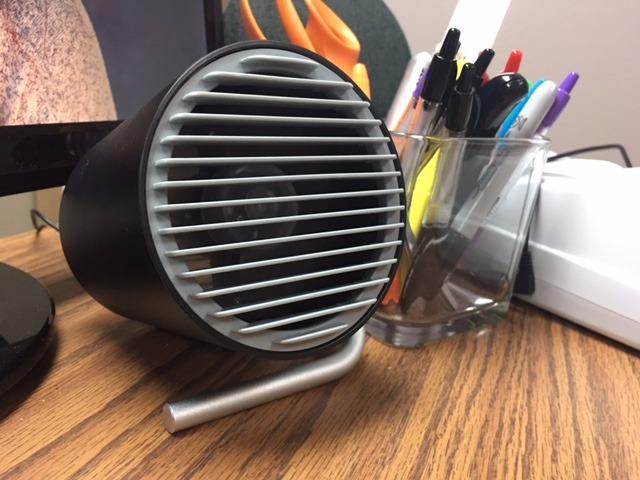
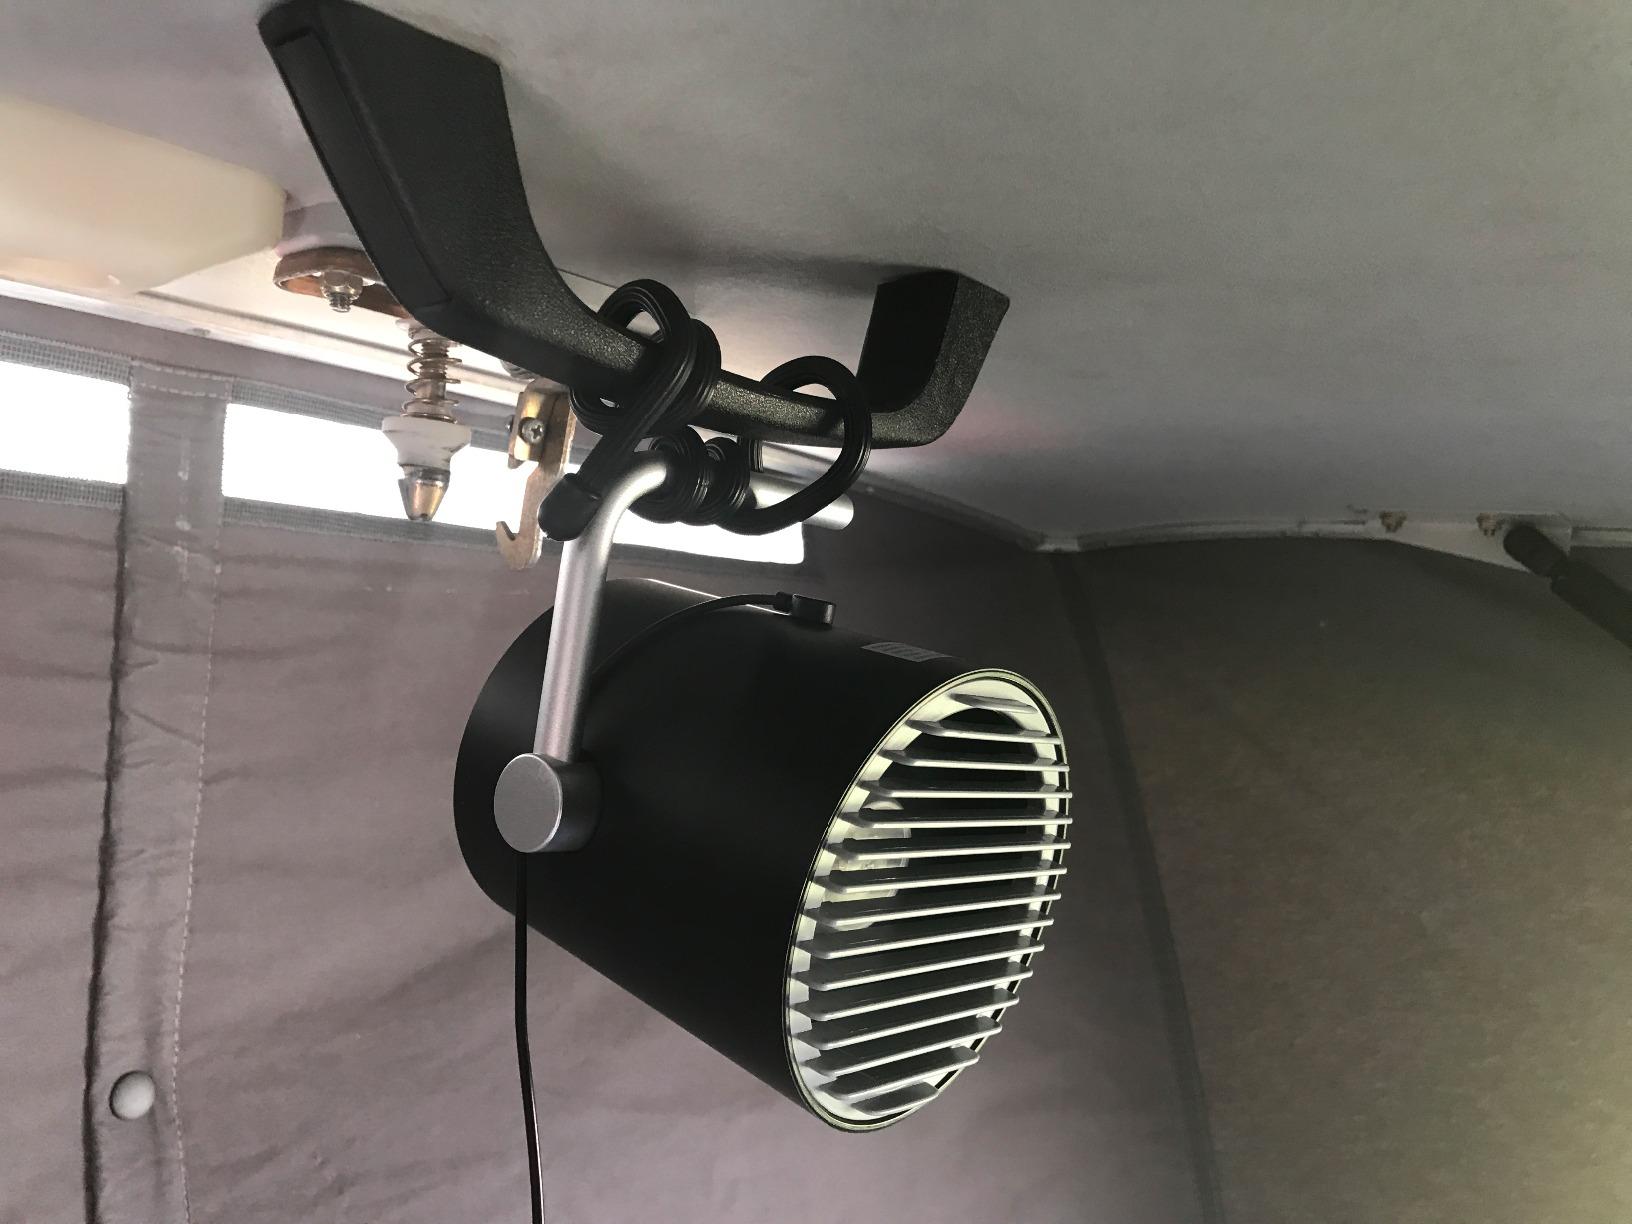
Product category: fan
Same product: yes